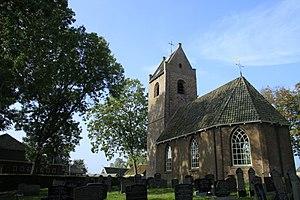
Tersoal est un village de la commune néerlandaise de Súdwest-Fryslân, dans la province de Frise. Son nom en néerlandais est Terzool.